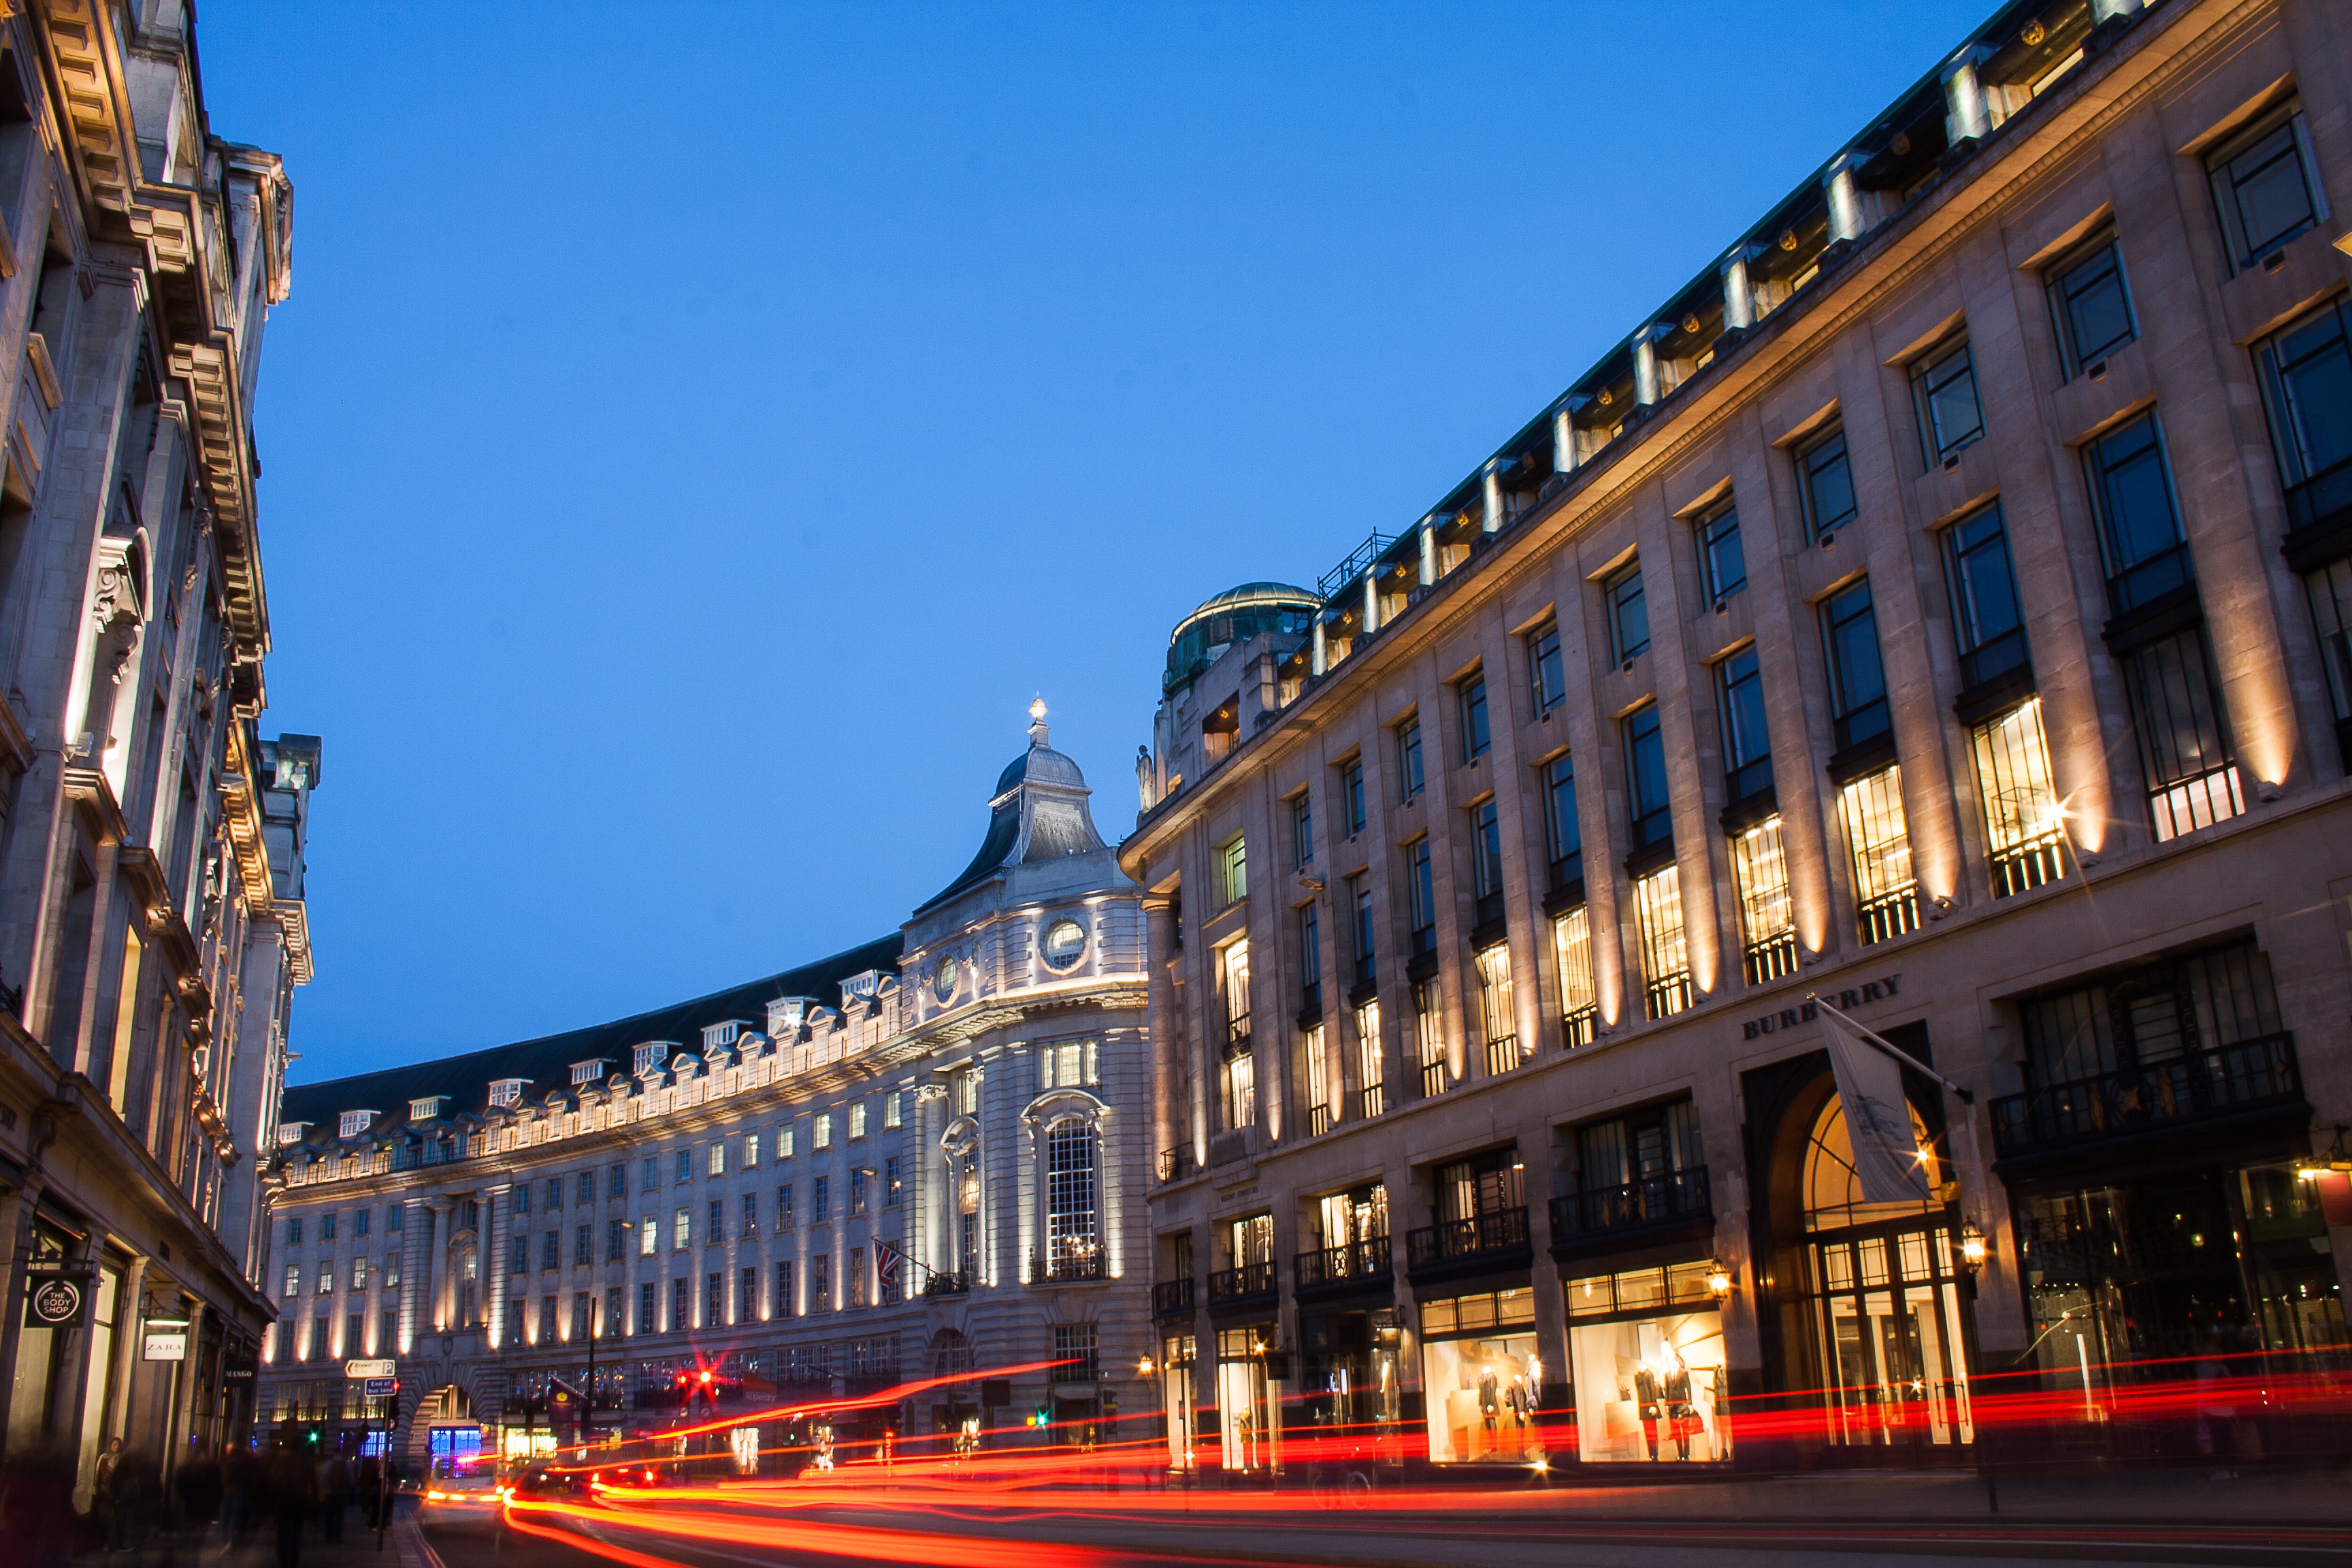
architecture, road, street, night, town, city, skyscraper, cityscape, downtown, evening, plaza, landmark, facade, town square, metropolis, urban area, human settlement, metropolitan area